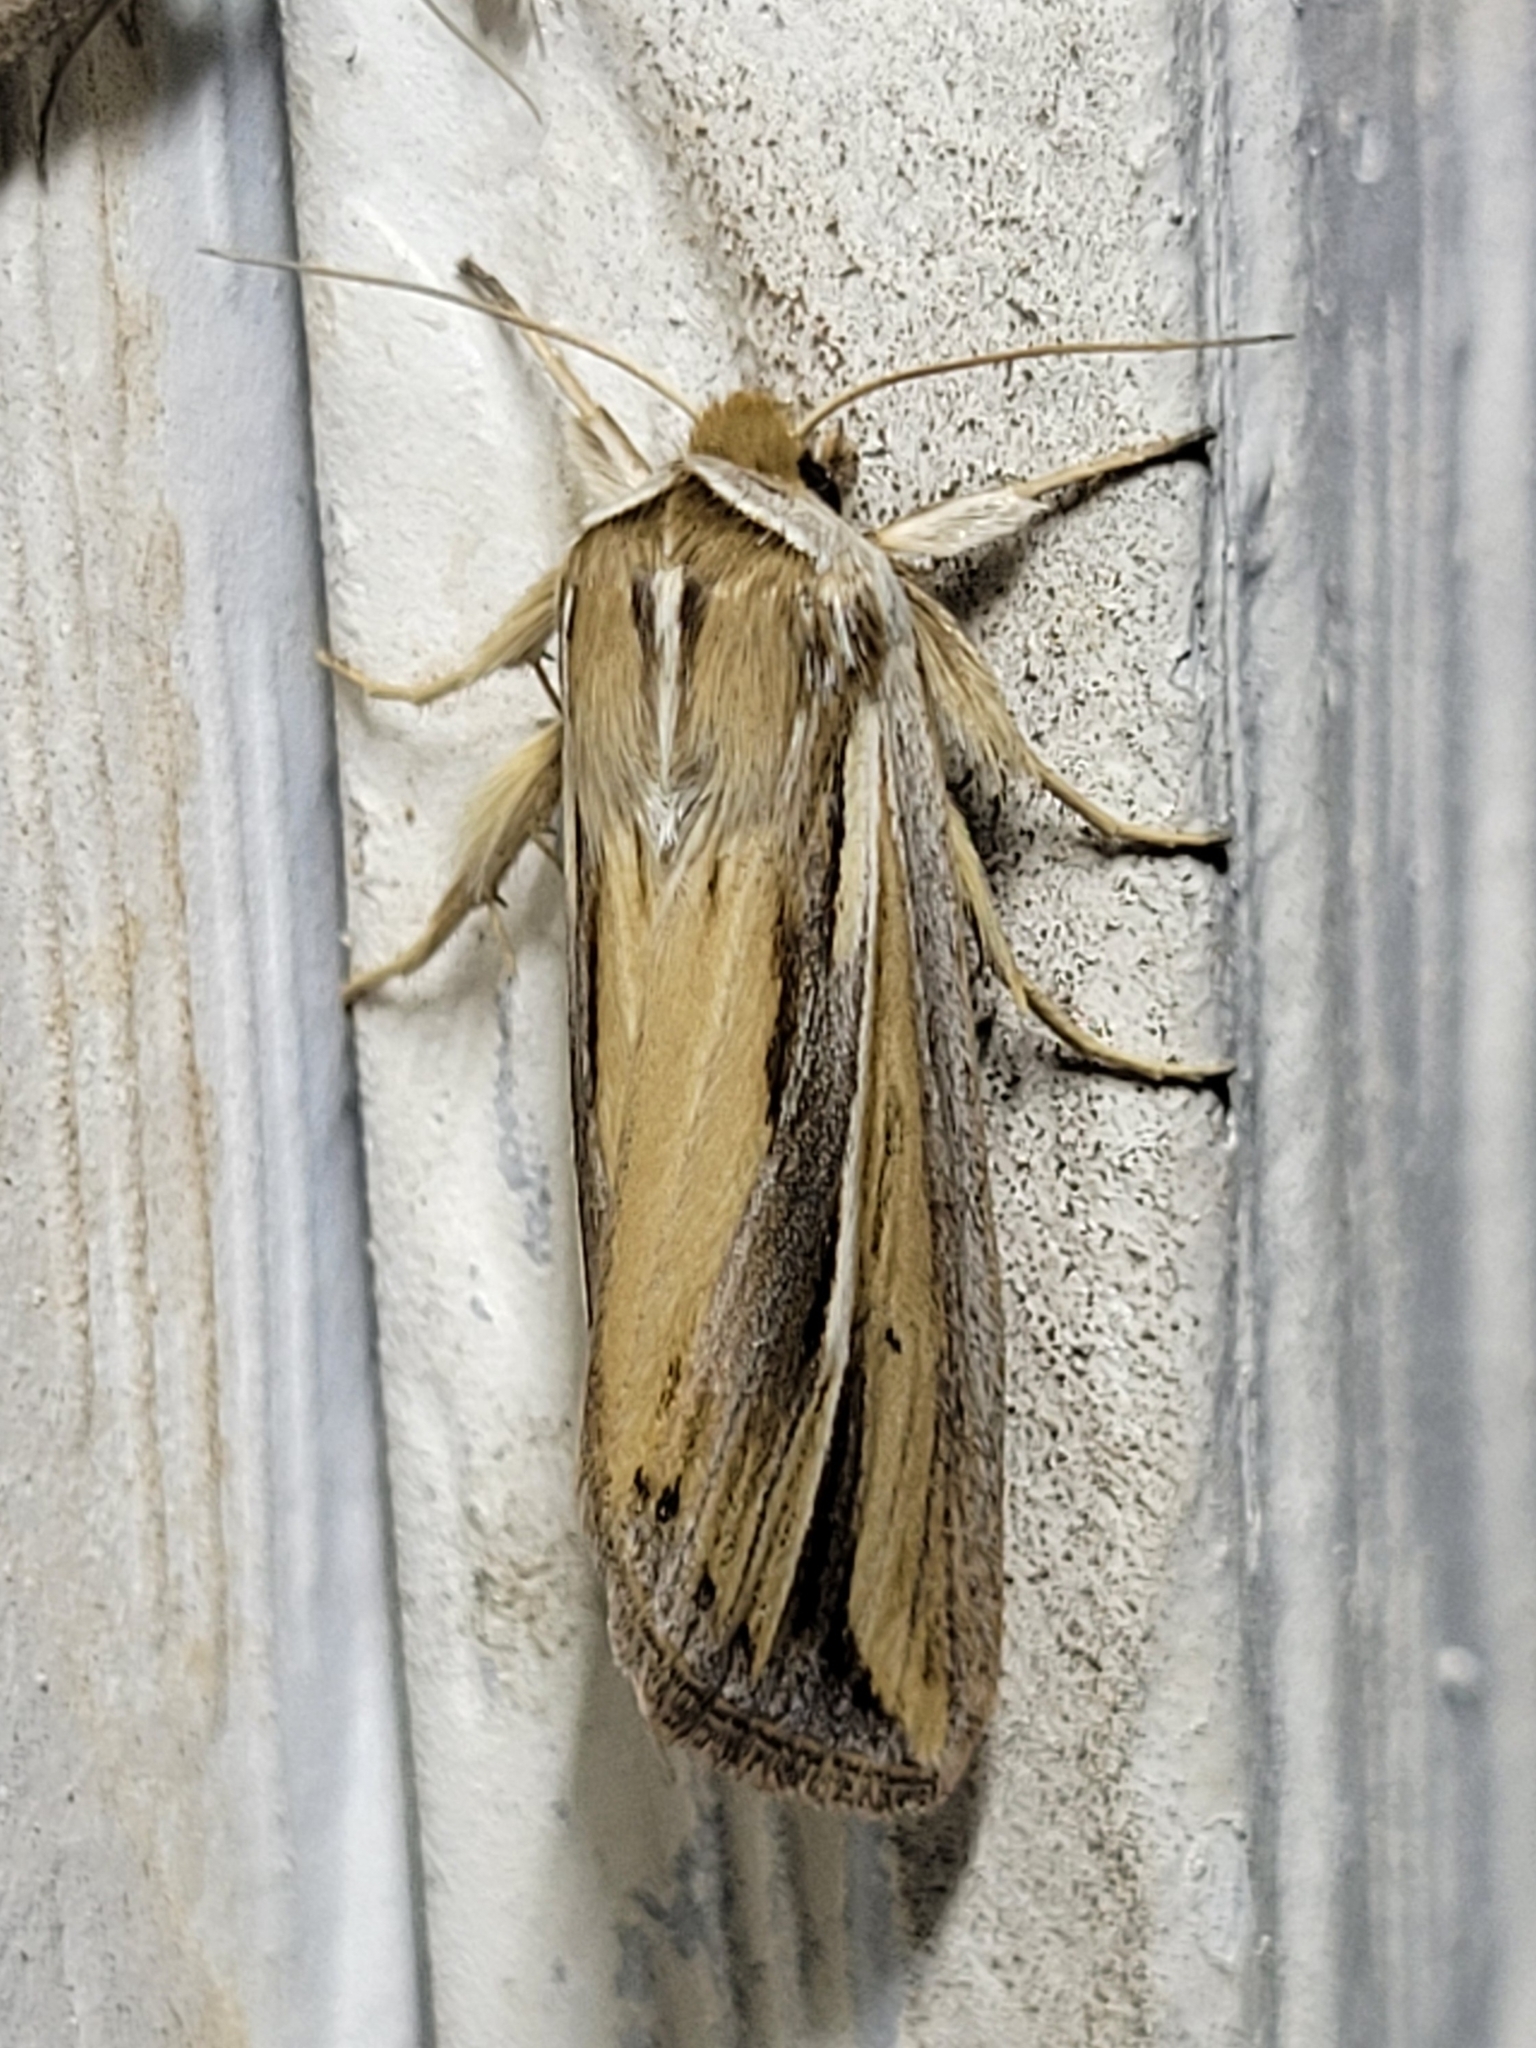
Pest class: wheathead_armyworm_Dargida_diffusa